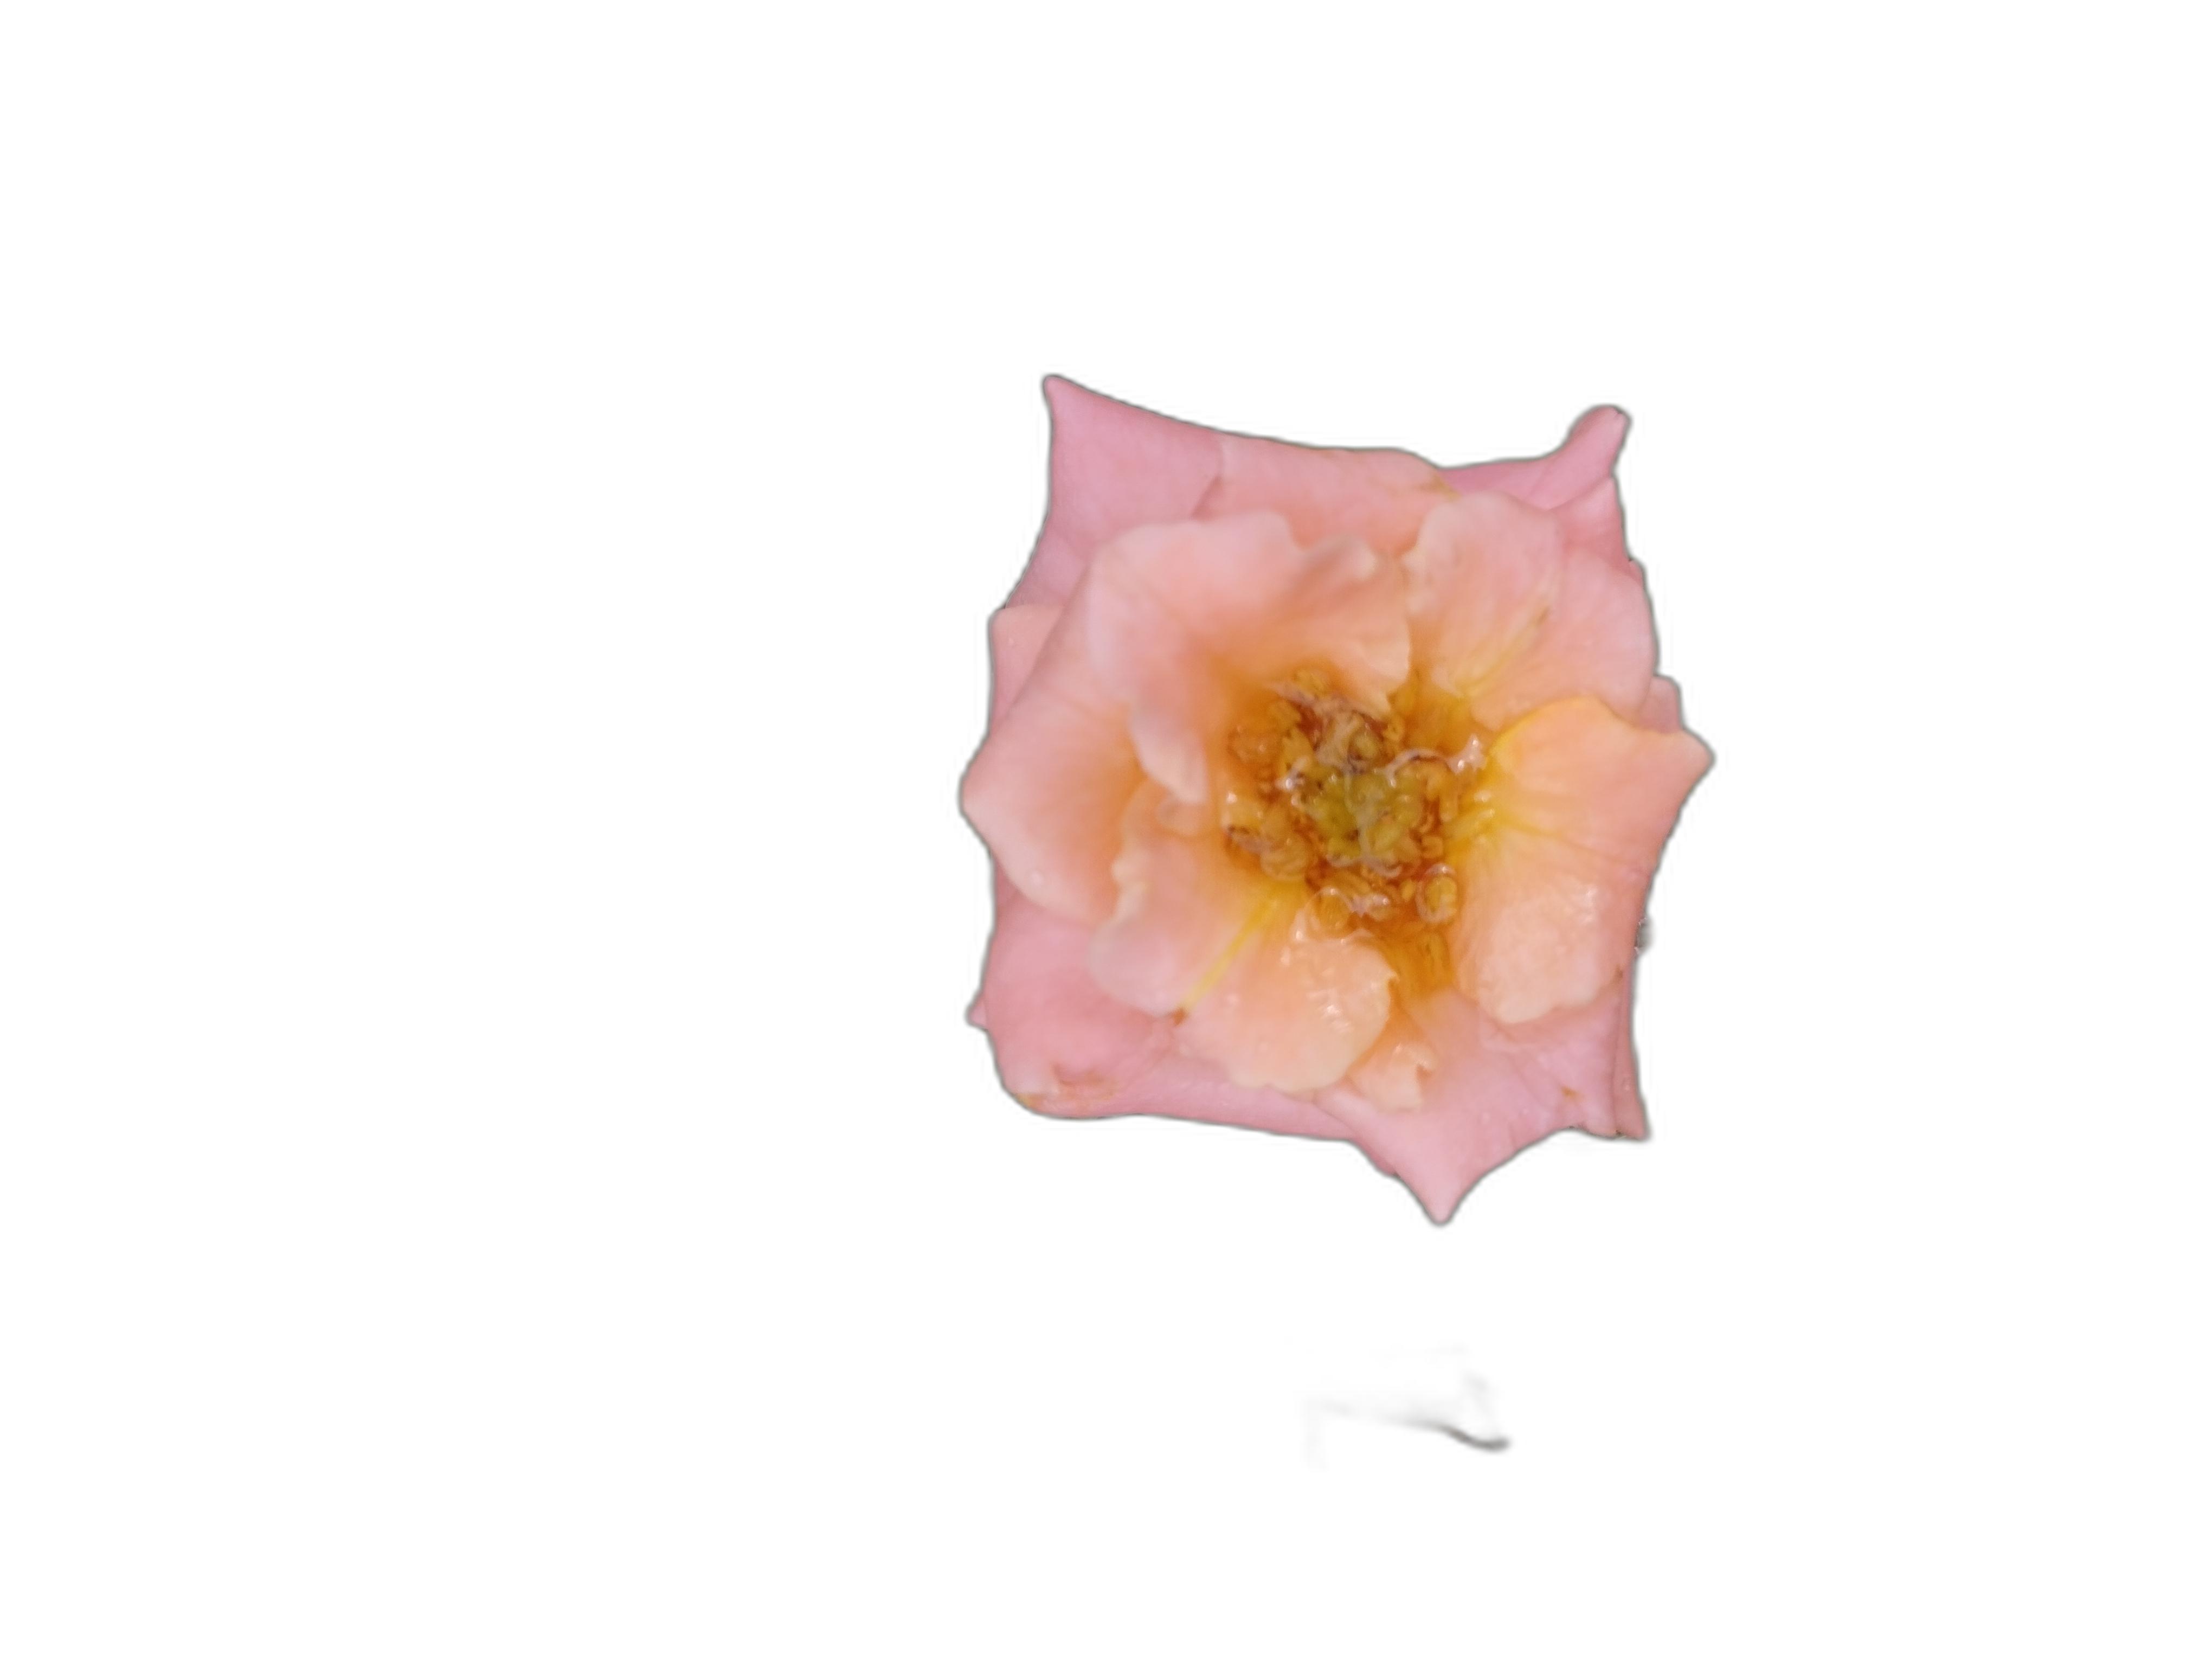
Label: Rose